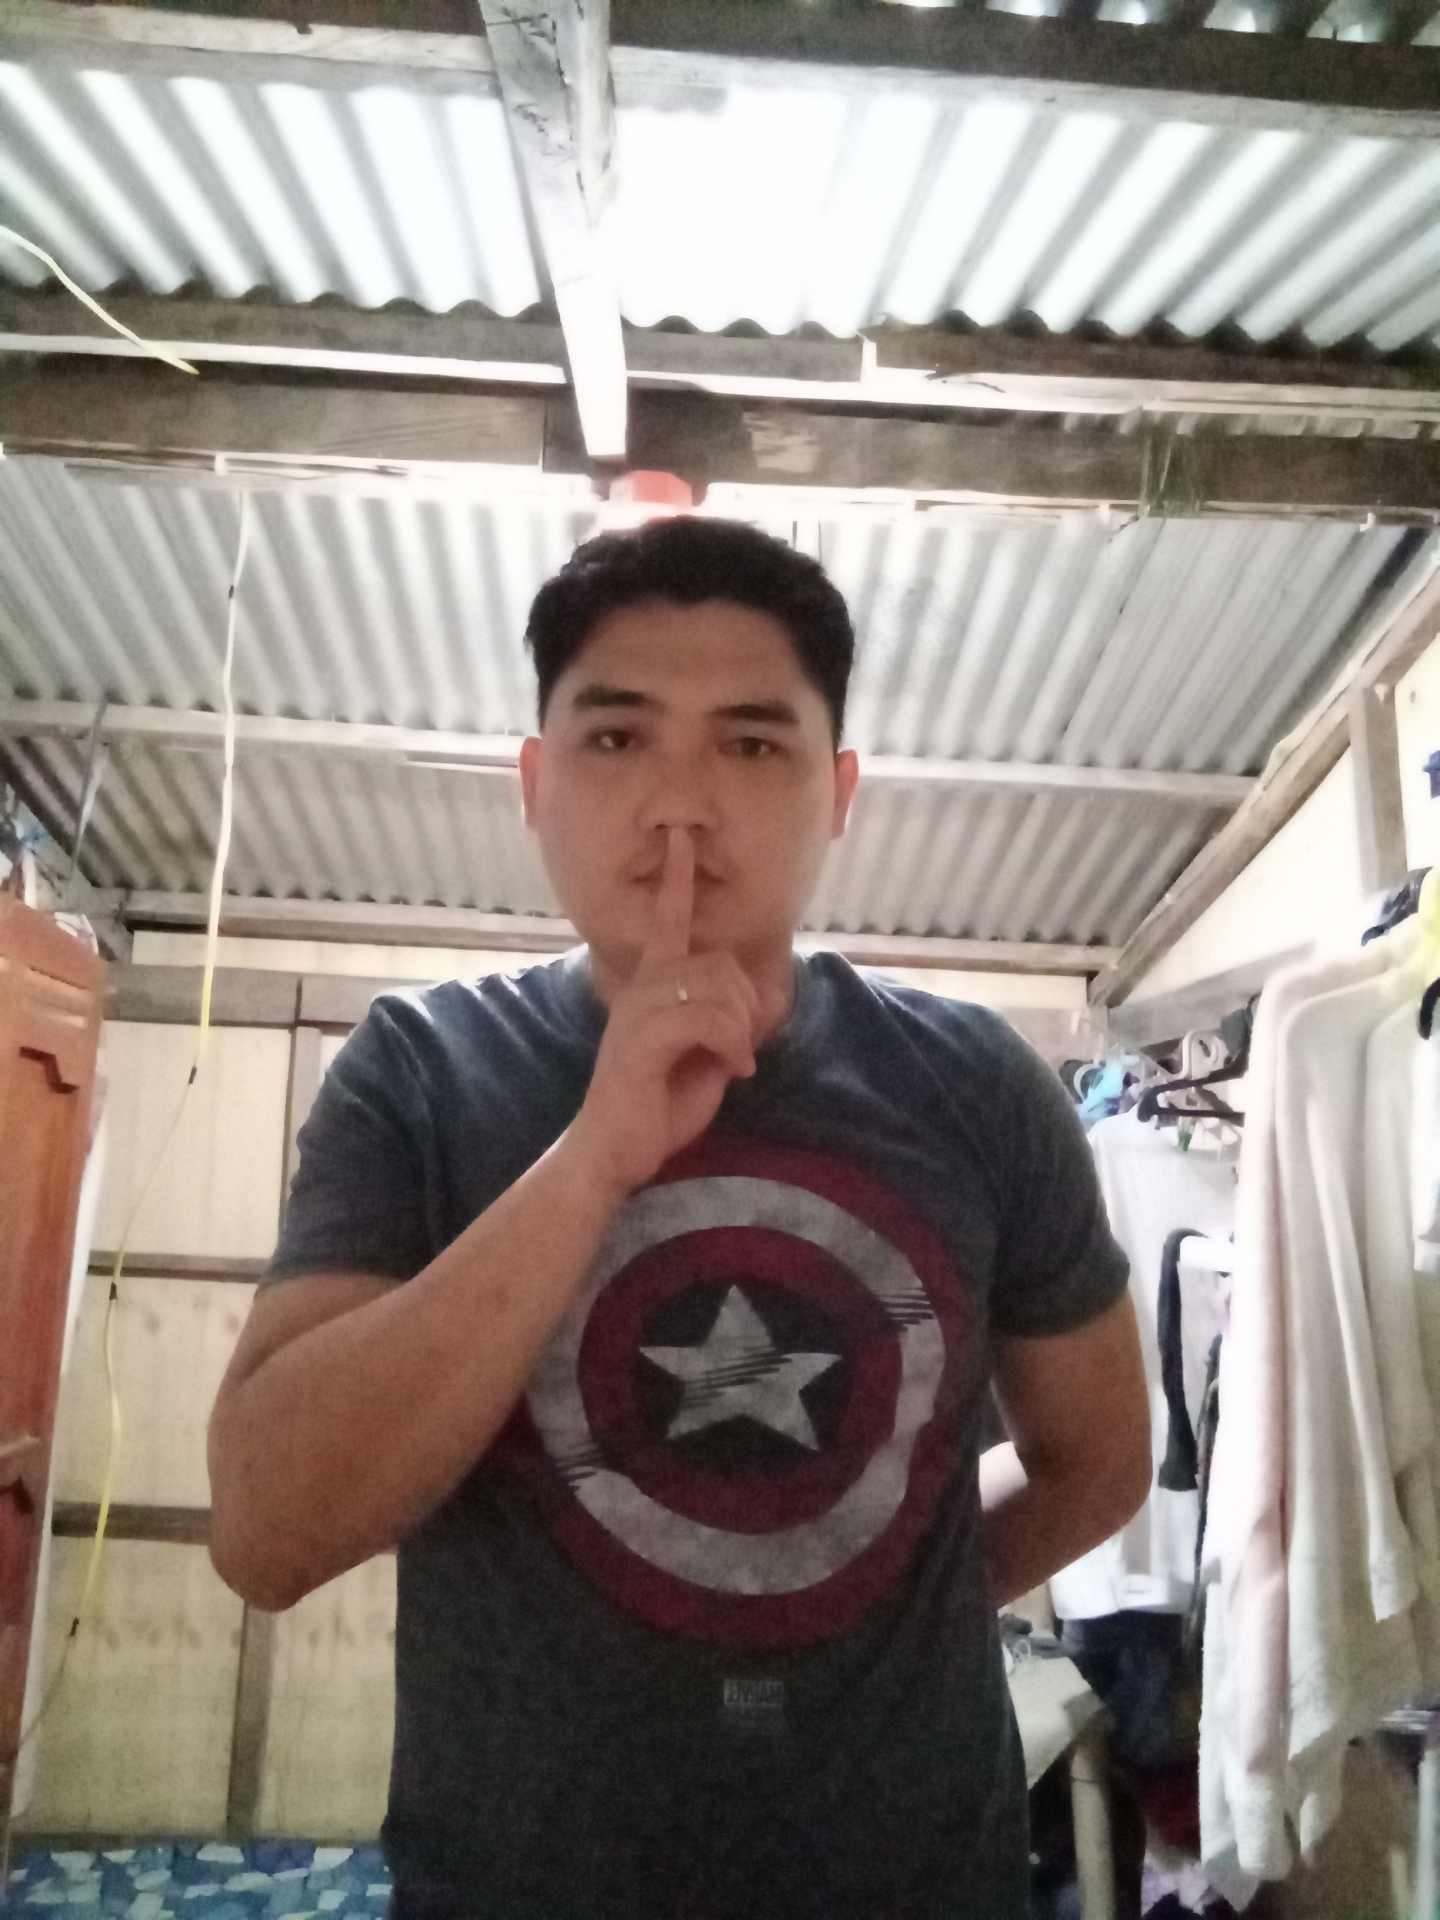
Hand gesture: mute